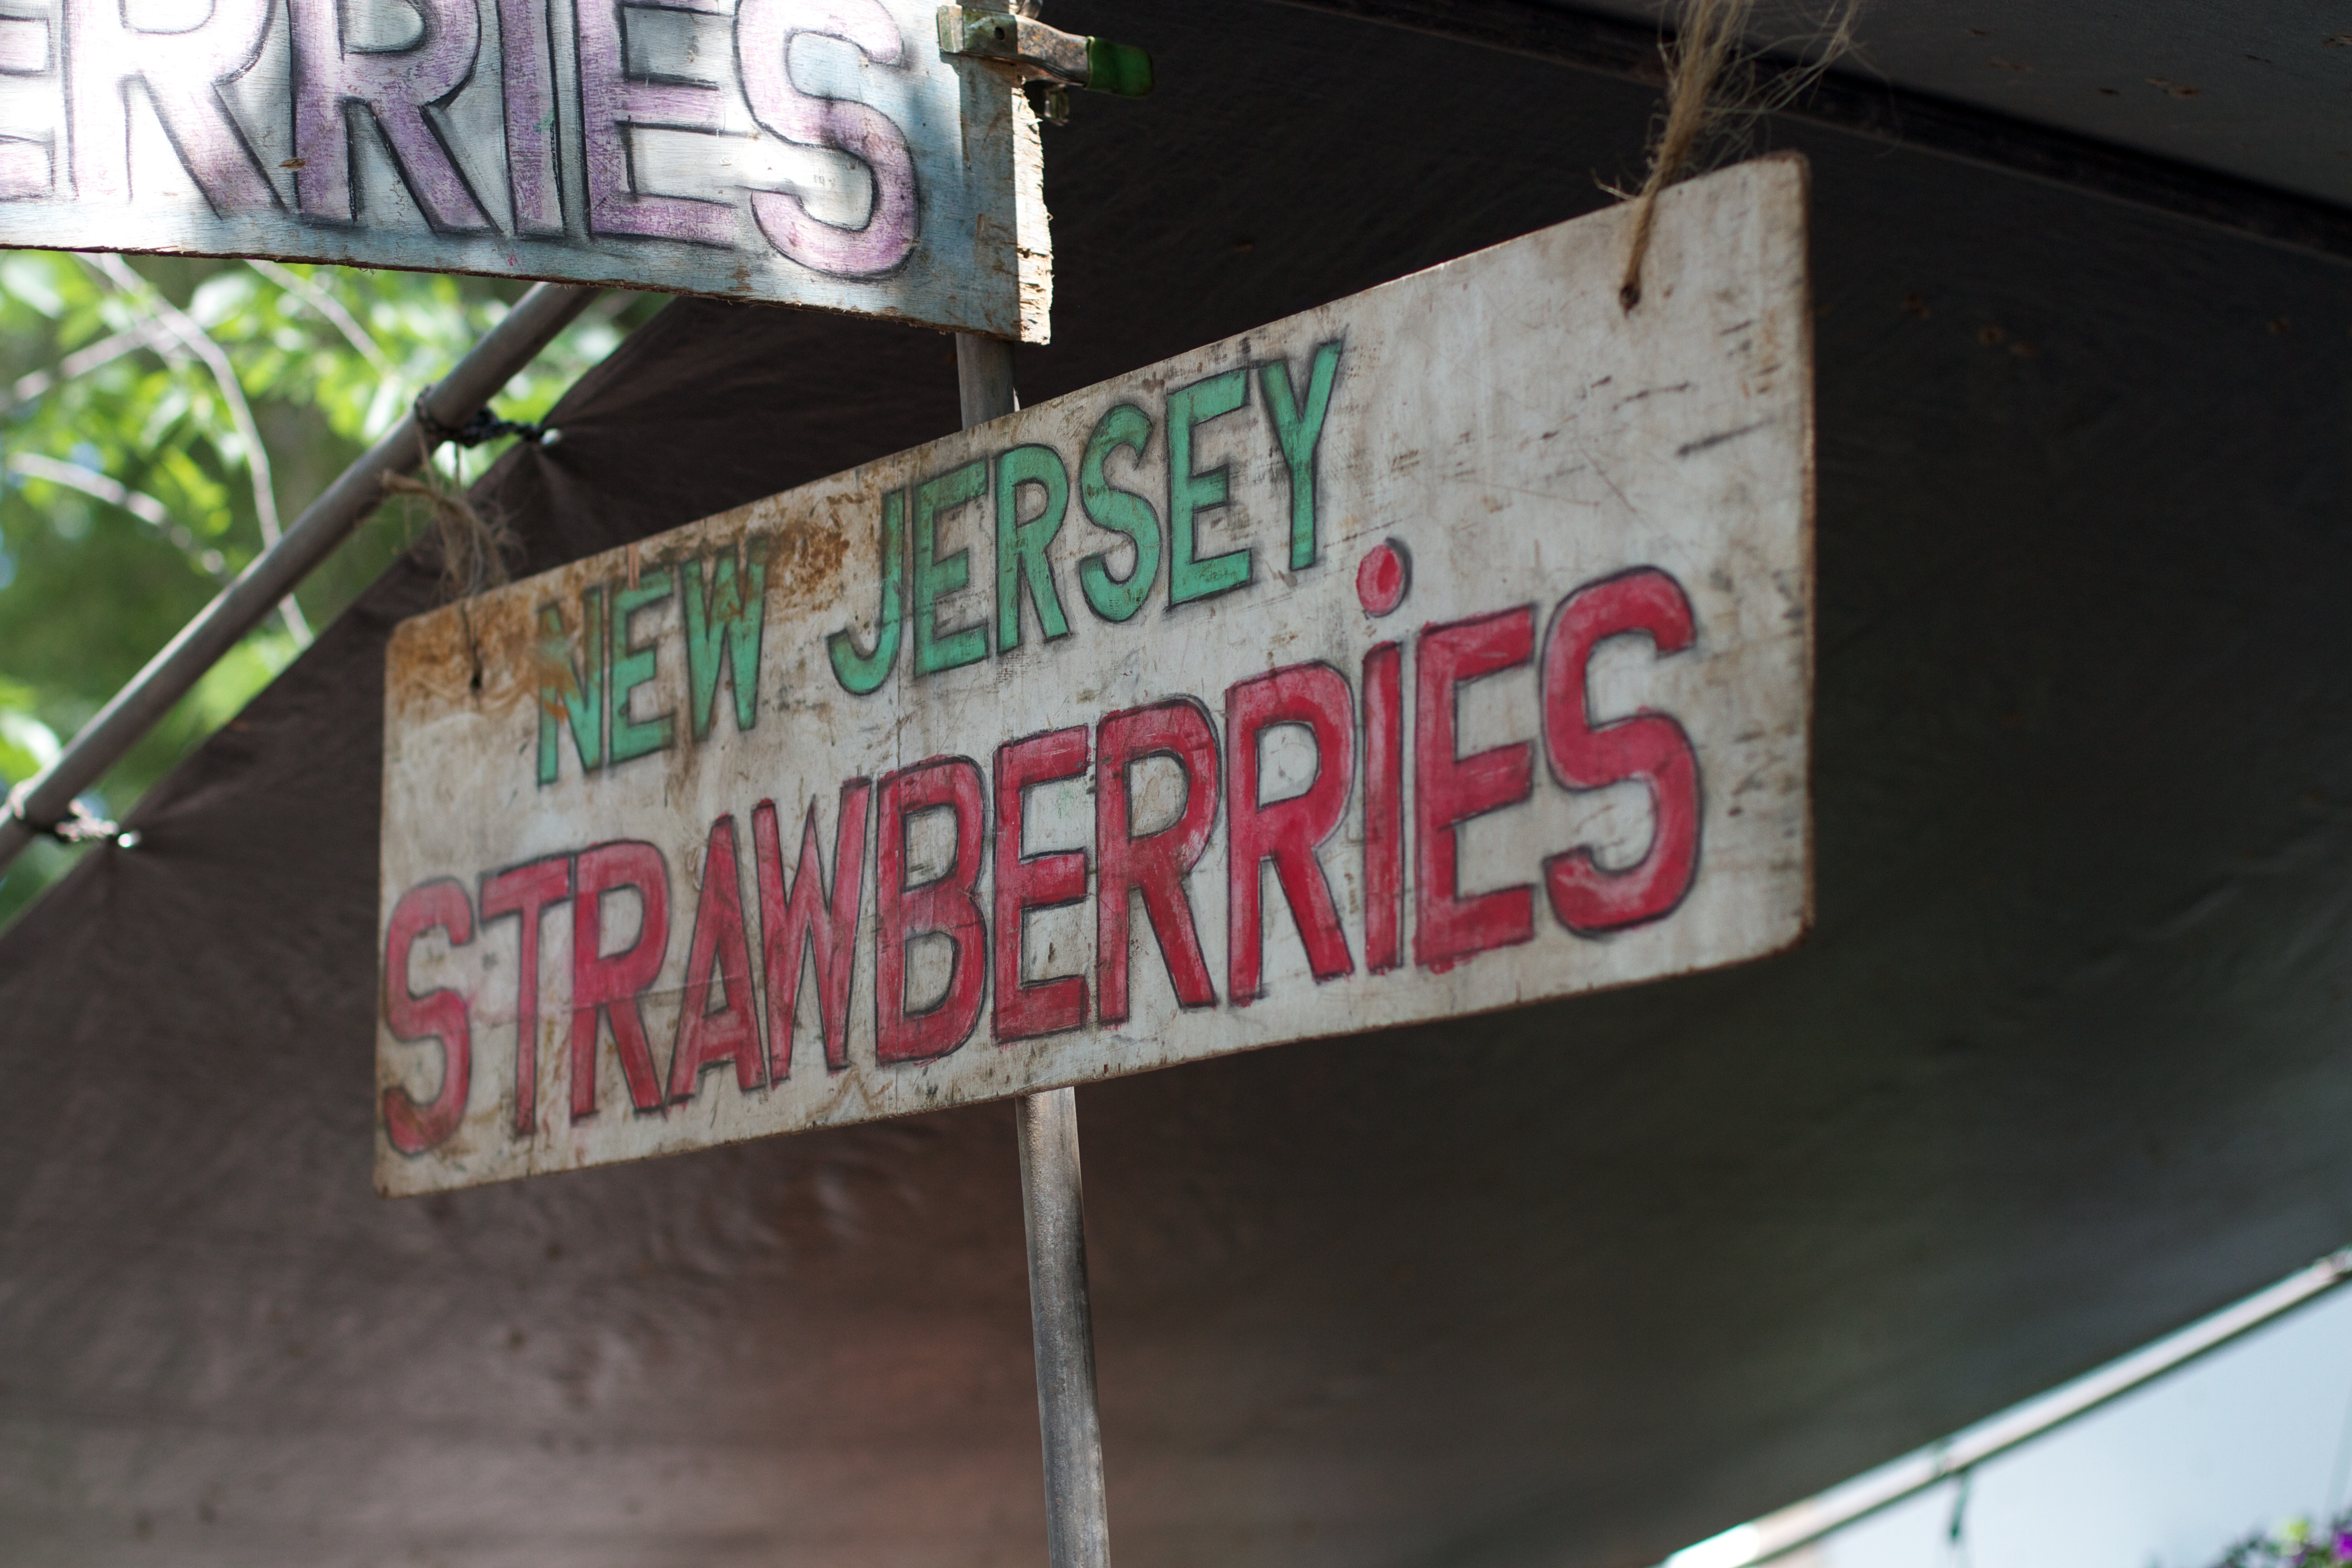
advertising, sign, street sign, signage, raildog, vehicle registration plate